Stronghold Builder's Guidebook

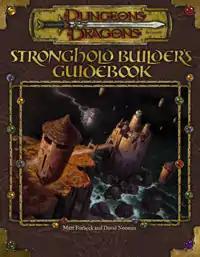
The cover to the "Stronghold Builder's Guidebook"

Stronghold Builder's Guidebook is a sourcebook for the 3rd edition of the "Dungeons & Dragons" fantasy role-playing game.